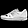
Label: Sneaker